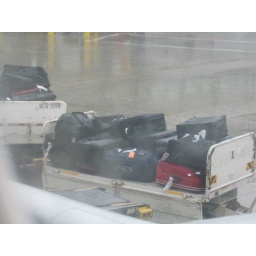
I was pleased that my bag wasn't one of the ones sitting in the rain during our ground delay.